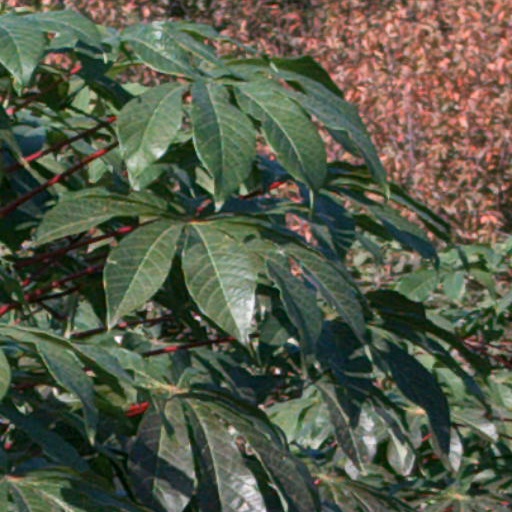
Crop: cassava